Monika Henzinger

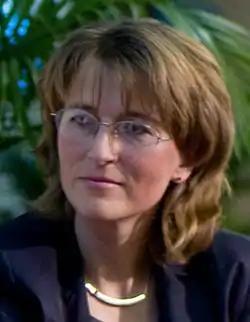

Monika Henzinger (born as Monika Rauch, 17 April 1966 in Weiden in der Oberpfalz) is a German computer scientist, and is a former director of research at Google. She is currently a professor at the Institute of Science and Technology Austria. Her expertise is mainly on algorithms with a focus on data structures, algorithmic game theory, information retrieval, search algorithms and Web data mining. She is married to Thomas Henzinger and has three children.